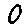
Label: 0